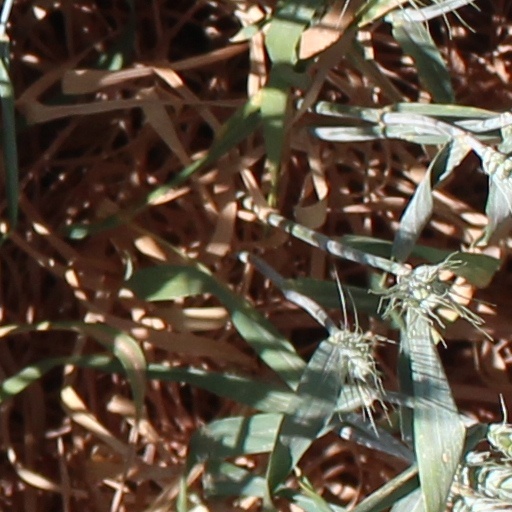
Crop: wheat